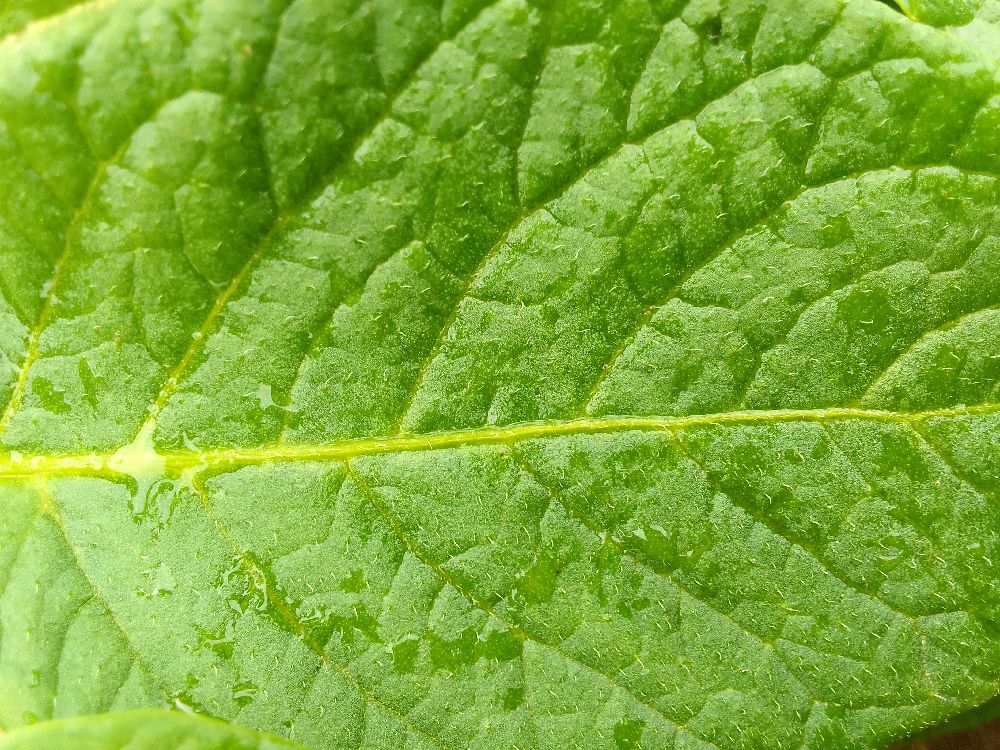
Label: Healthy